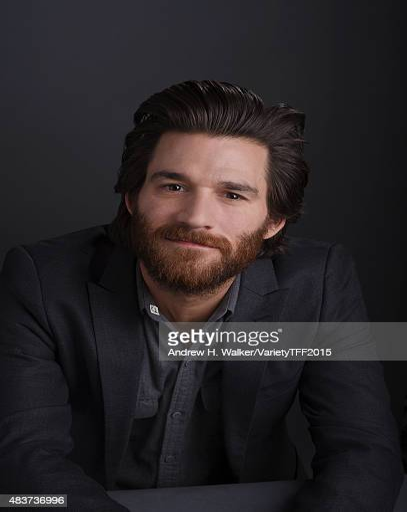
actor is photographed for variety at festival